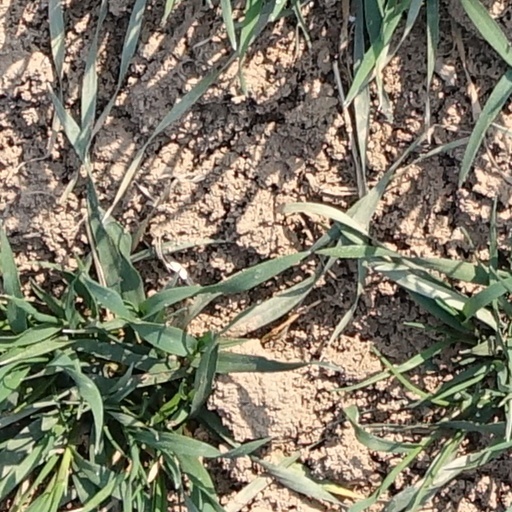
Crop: wheat